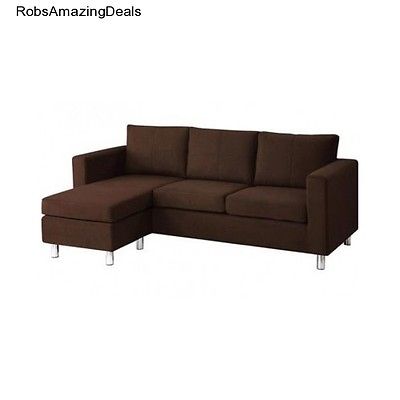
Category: sofa